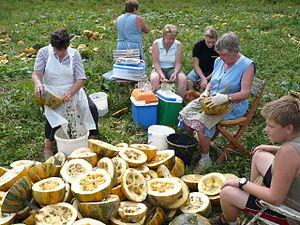
L’huile de graines de courge est une huile alimentaire extraite par pression à froid de graines de courge rôties. La variété employée est la courge à huile de Styrie. C'est une spécialité de la Styrie, un des länder autrichiens. Sa robe est d'un vert très profond. Elle accompagne traditionnellement la salade de mâche et rehausse de ses arômes de noix le velouté au potimarron. Elle ne se prête pas à la friture et se consomme froide. Dans les pays germaniques, beaucoup d'hommes en consomment pour se protéger du risque de cancer de la prostate. Il existe même des glaces à l'huile de graines de courge.